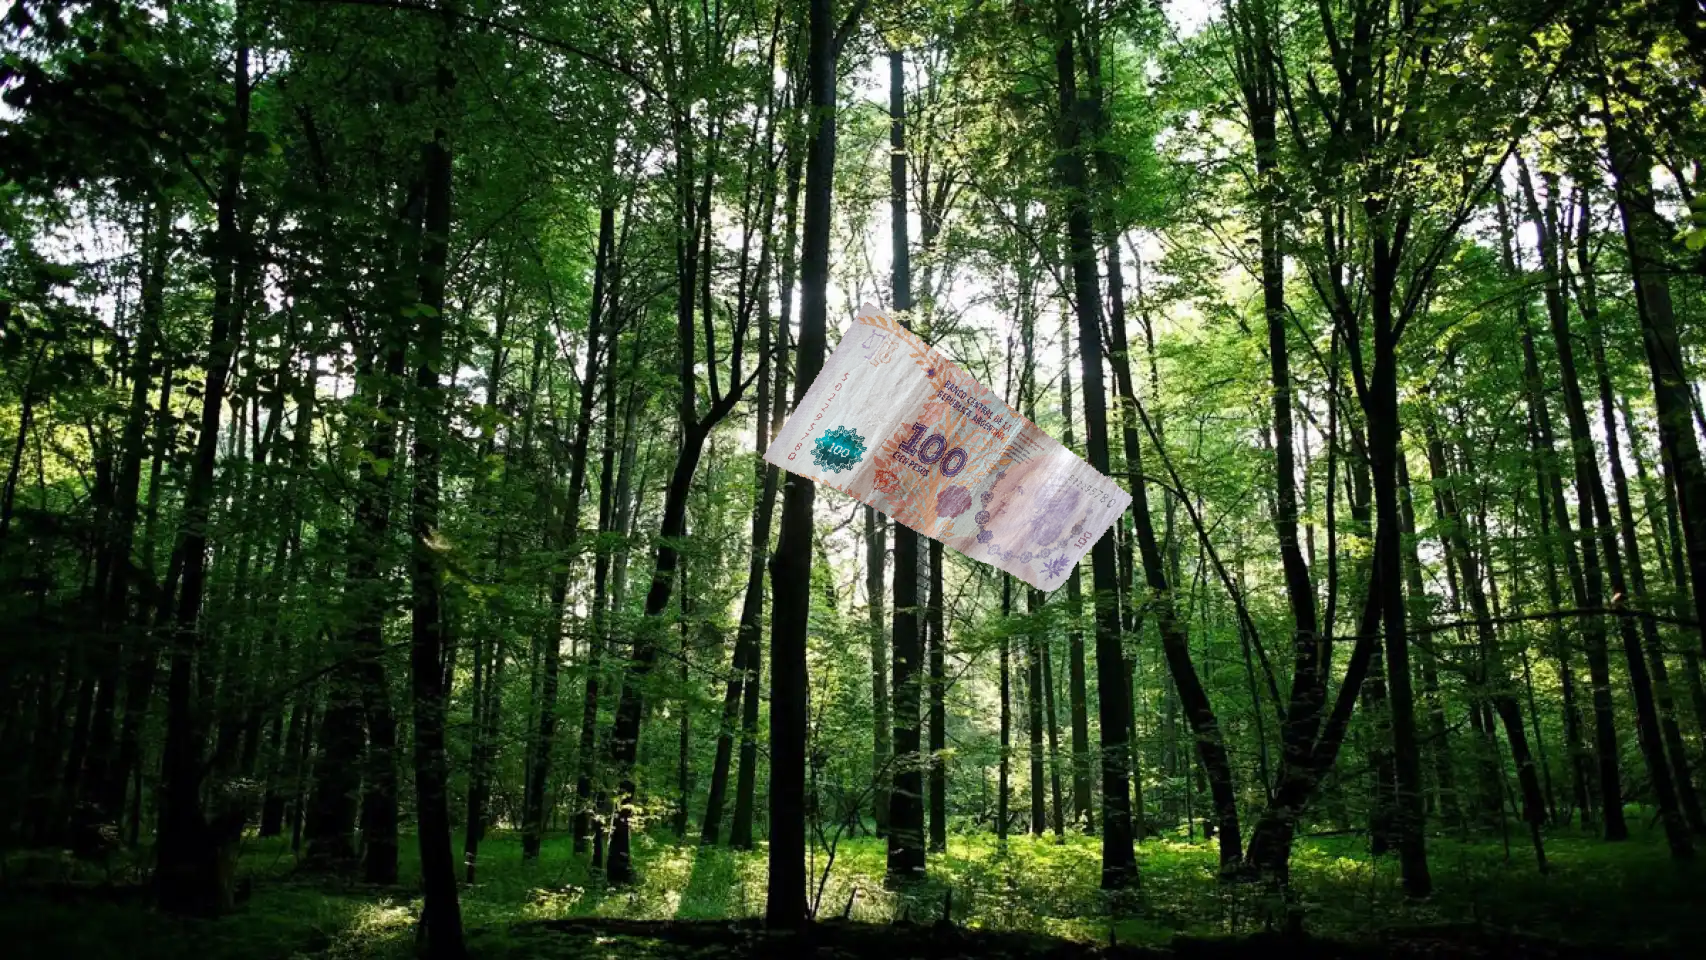
Denominación: 100